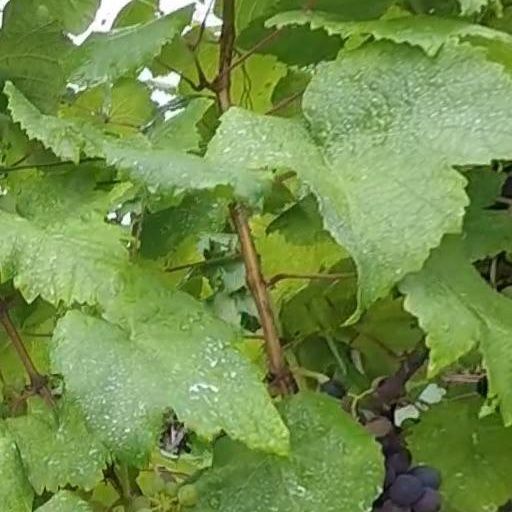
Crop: grape